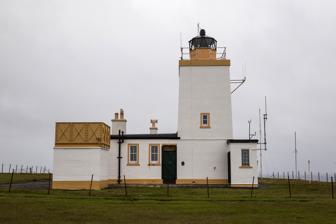
Building: Esha Ness Lighthouse
Country: Unknown
Year built: 1929
For the horse, see Esha Ness (horse) . Lighthouse Esha Ness Lighthouse Location Mainland , Shetland , Northmaven, United Kingdom OS grid HU2058078451 Coordinates 60°29′21″N 1°37′38″W / 60.4892°N 1.62733°W / 60.4892; -1.62733 Tower Constructed 1925 Designed by David Alan Stevenson Construction masonry tower Automated 1974 Height 12 m (39 ft) Shape square tower with balcony and lantern Markings white tower, black lantern, ochre trim Operator Northern Lighthouse Board Heritage category B listed building Light First lit 1929 Focal height 61 m (200 ft) Intensity 46,500 candela Range 25 nmi (46 km; 29 mi) Characteristic Fl W 12s Eshaness Lighthouse is situated on the Northmavine peninsula in the north-west of the Shetland Islands , Scotland . It sometimes rendered as Esha Ness Lighthouse . The lighthouse has a tapering, square tower 12 metres (39 ft) high and was built by David e Charles Stevenson , two of the famous 'lighthouse' Stevensons, between 1925 and 1929. It was built from concrete because of the unsuitability of local stone. It flashes white every 12 seconds and has a nominal range of 25 nautical miles (46 km). The light was automated in 1974 and the former lighthouse keepers' accommodation is now holiday accommodation. It is owned by the Shetland Amenity Trust . See also Scotland portal Engineering portal List of lighthouses in Scotland List of Northern Lighthouse Board lighthouses References